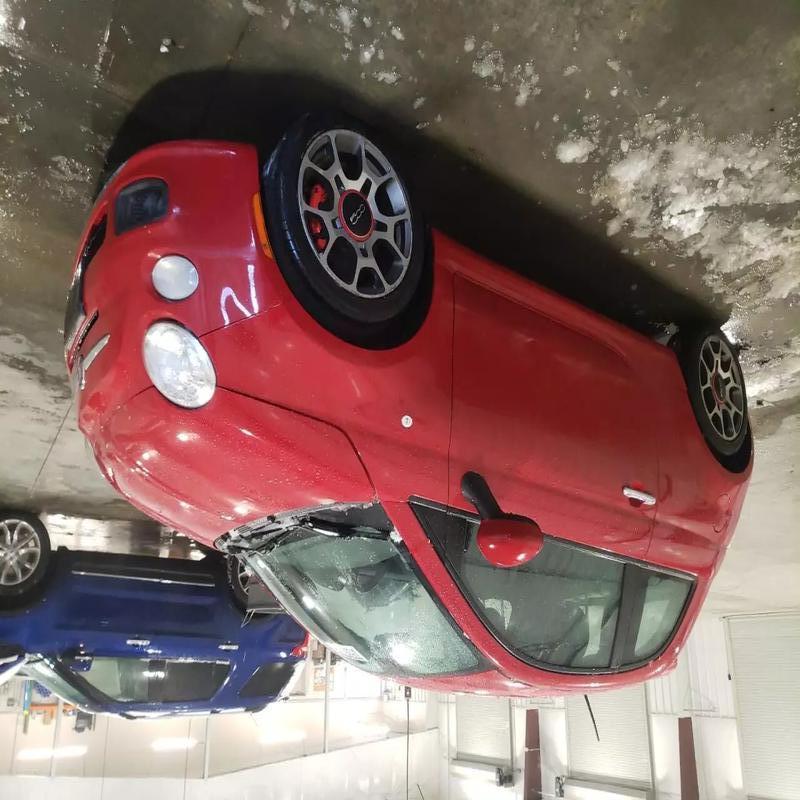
Aucun dommage détecté.
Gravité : aucun